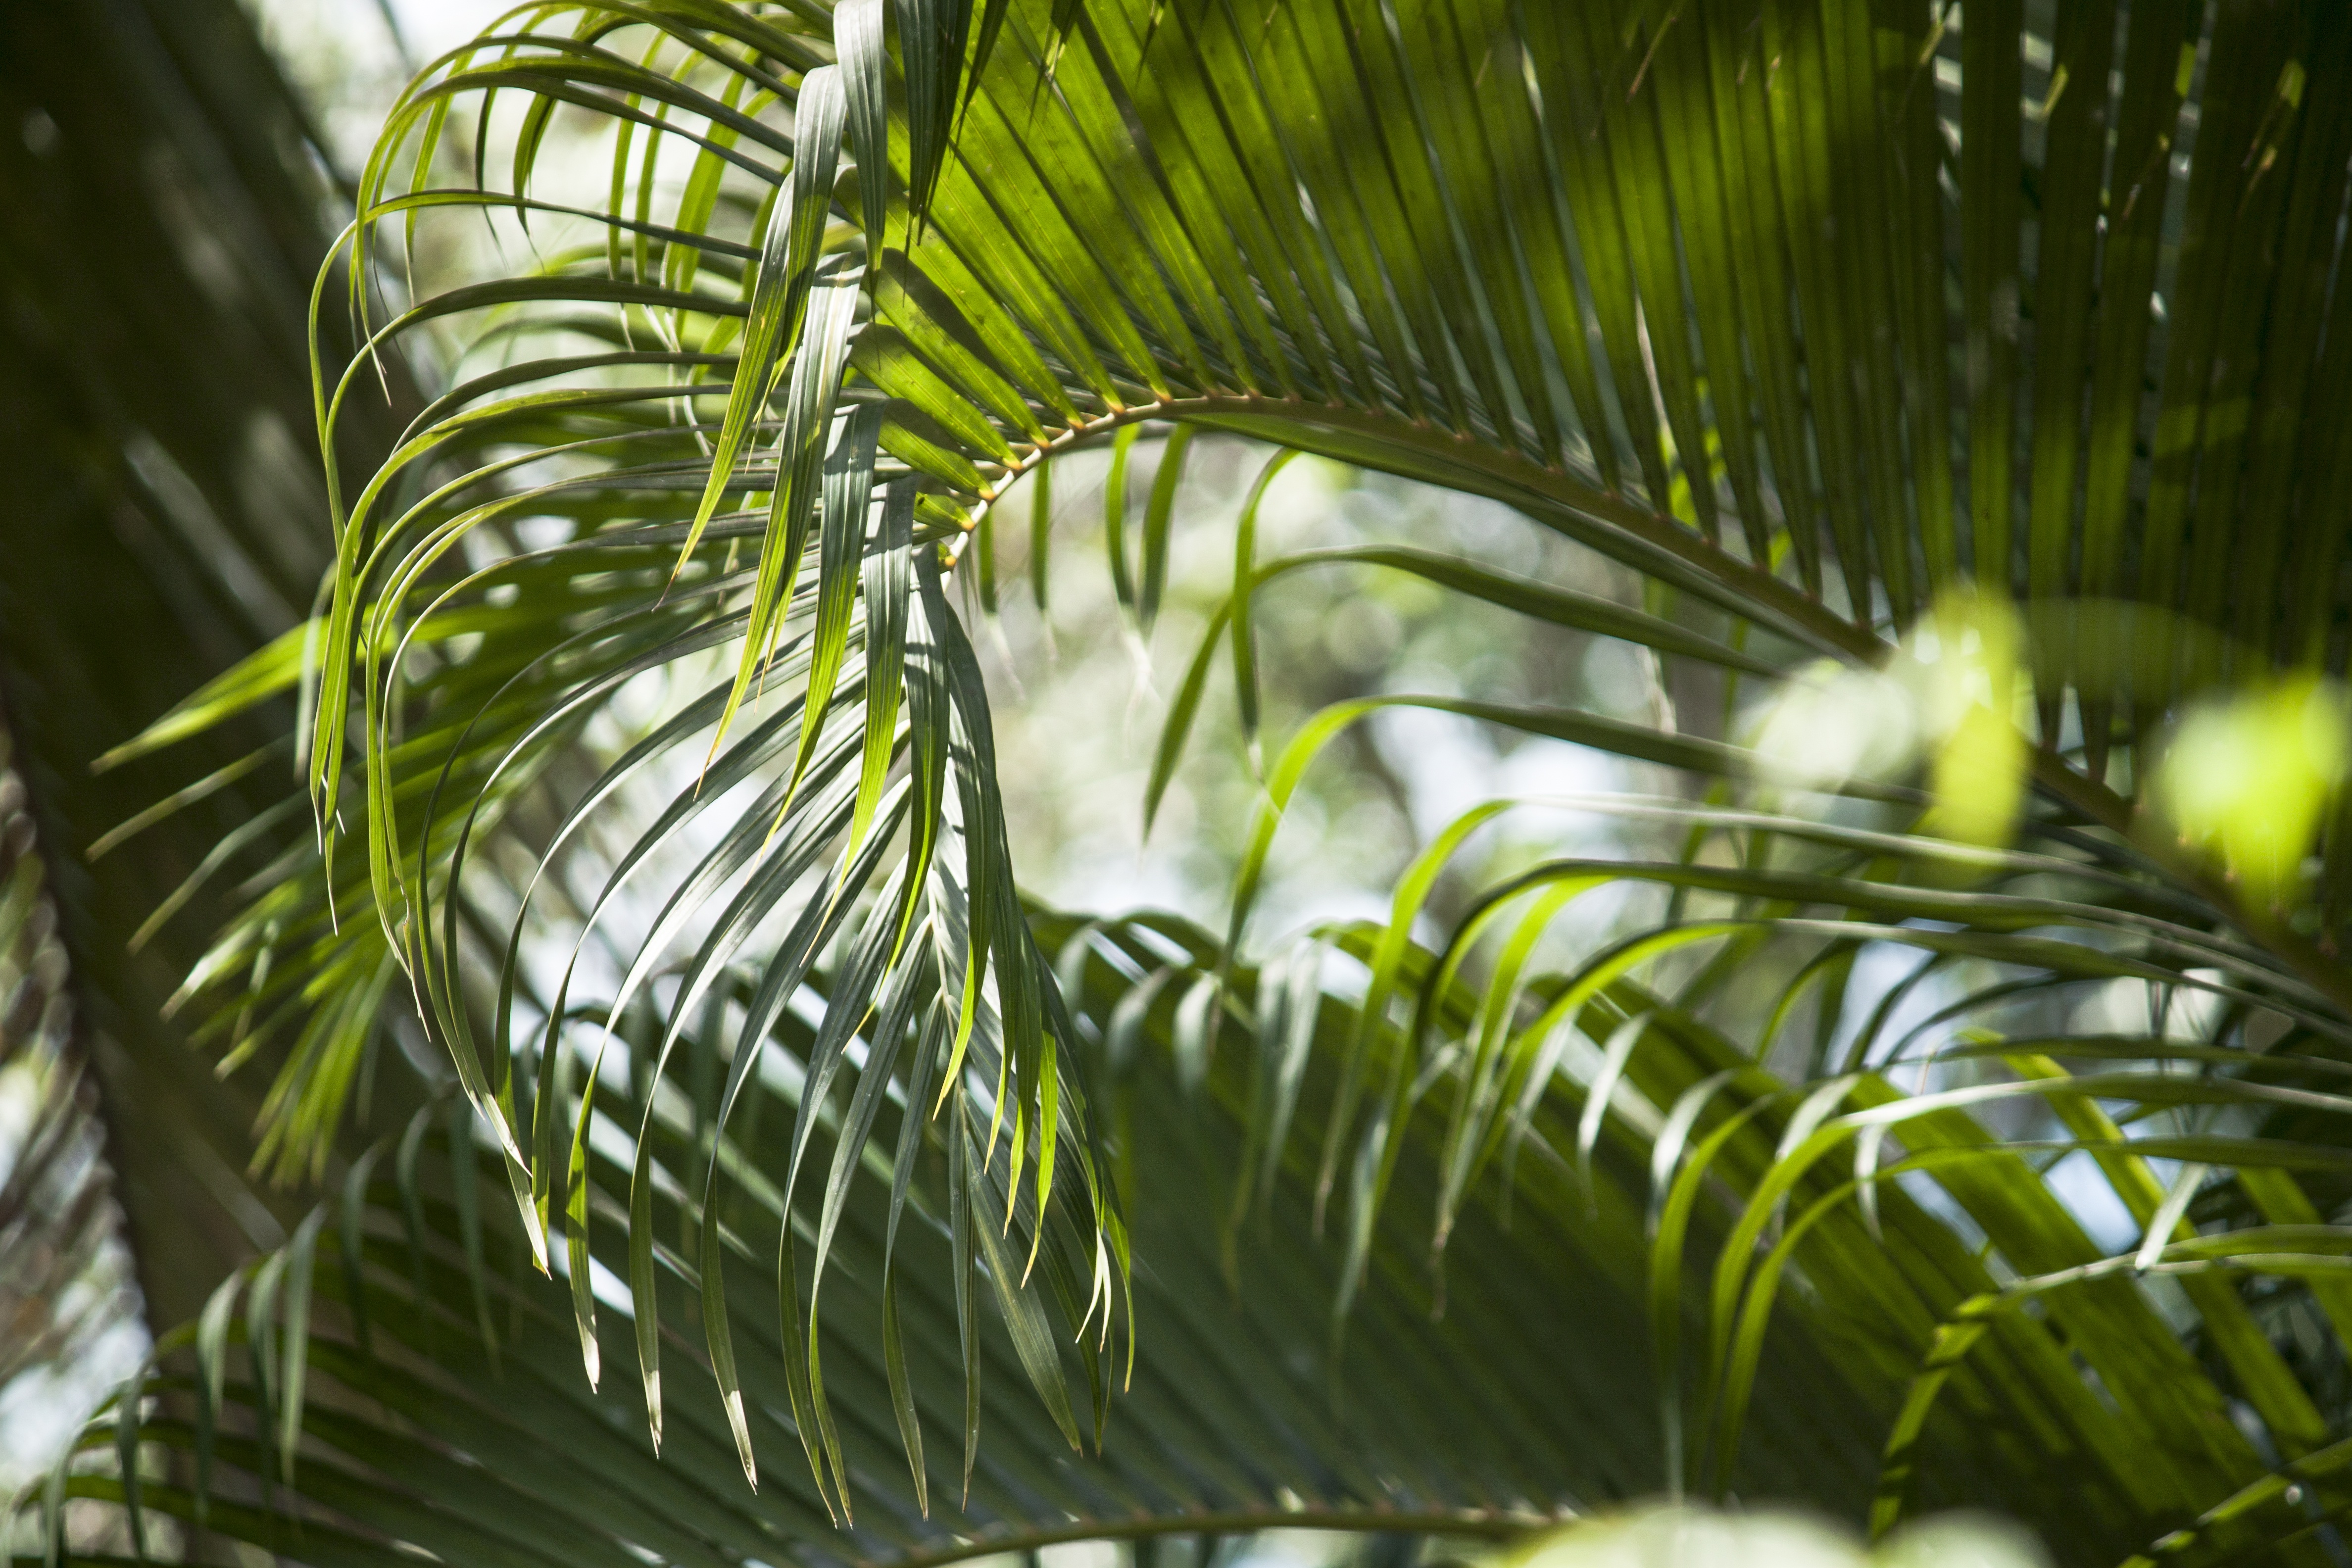
tree, nature, forest, grass, branch, plant, sunlight, leaf, flower, green, jungle, palm, botany, flora, close up, leaves, rainforest, tropics, macro photography, plant stem, woody plant, land plant, arecales, palm family